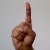
The image shows a hand gesture representing the letter 'D' in Indian Sign Language.